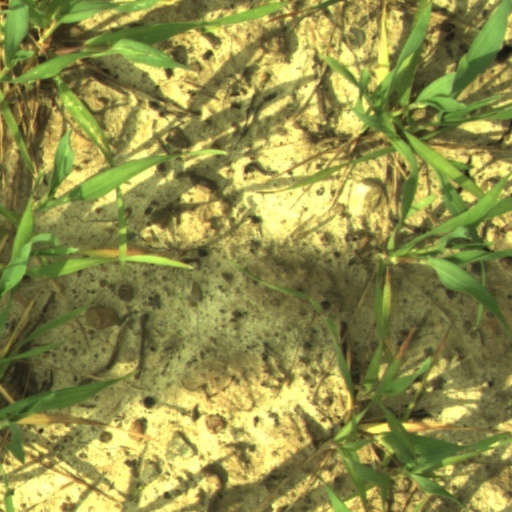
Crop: wheat